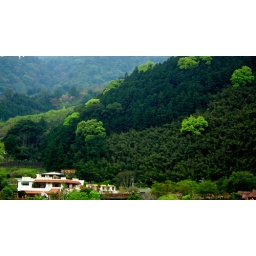
We can see different races of trees in the mountain